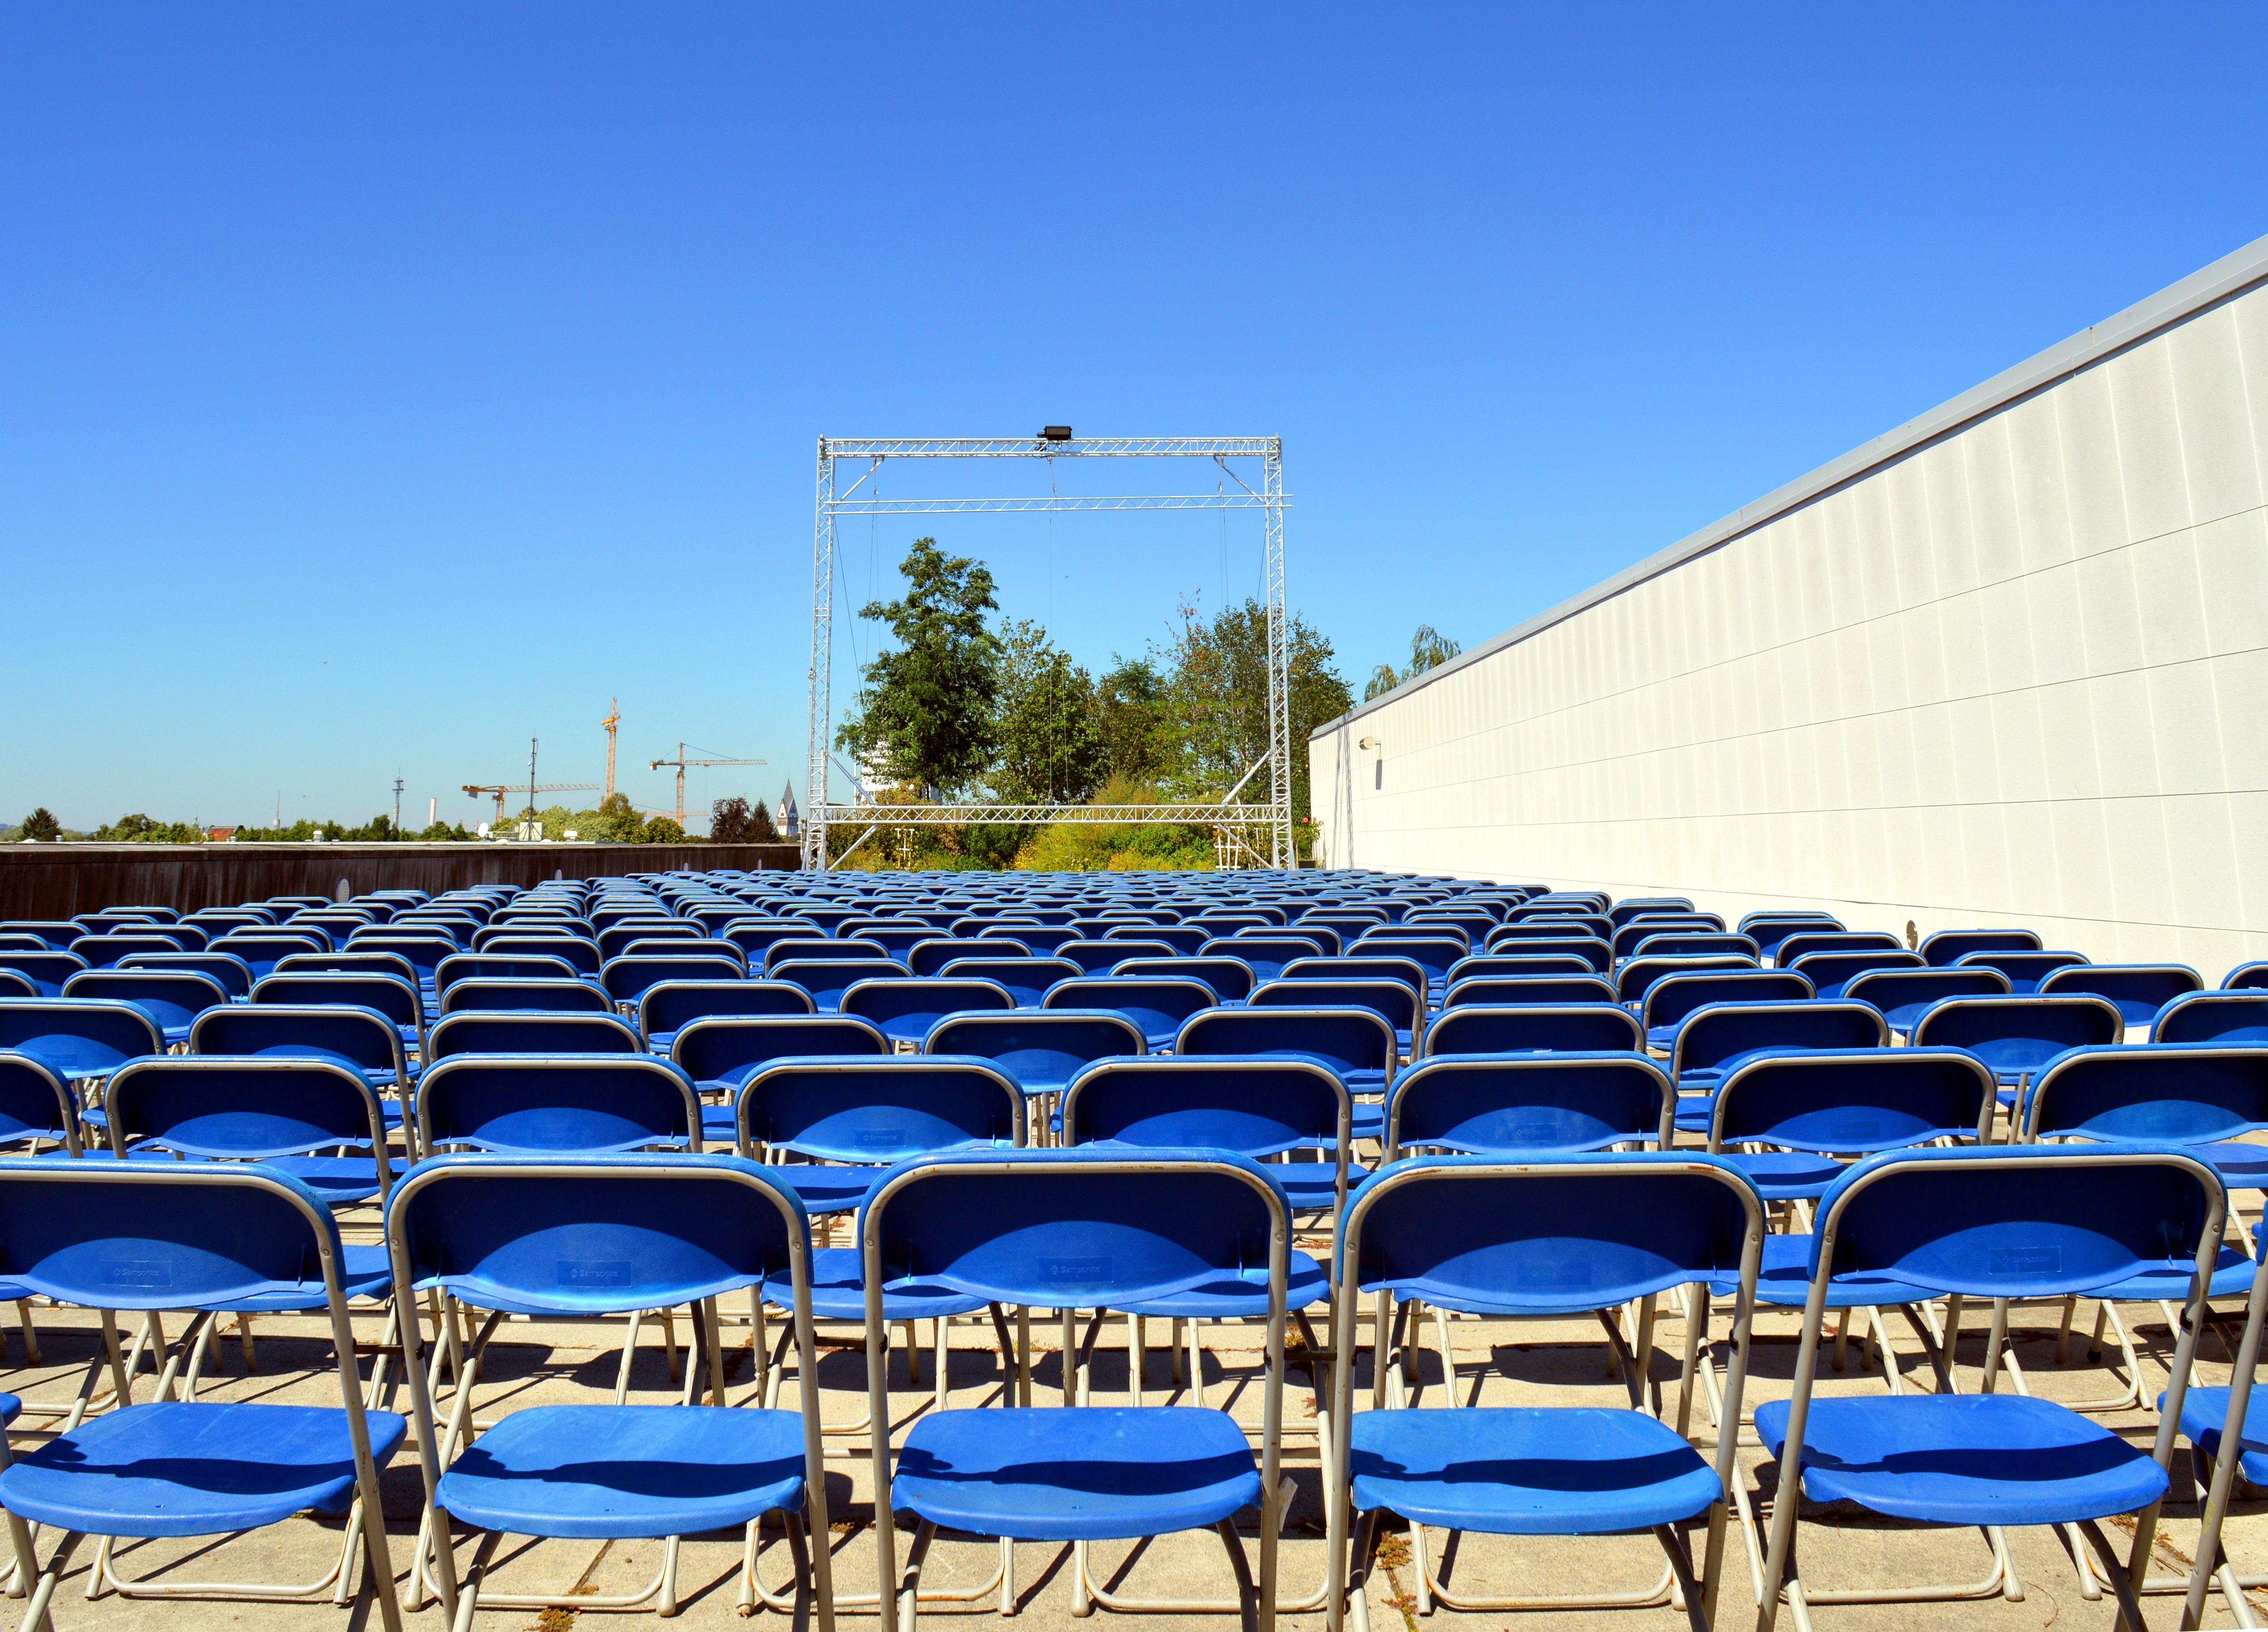
structure, plastic, auditorium, chair, summer, concert, metal, blue, leisure, stadium, chairs, arena, folding chair, lecture, in the free, convention center, sport venue